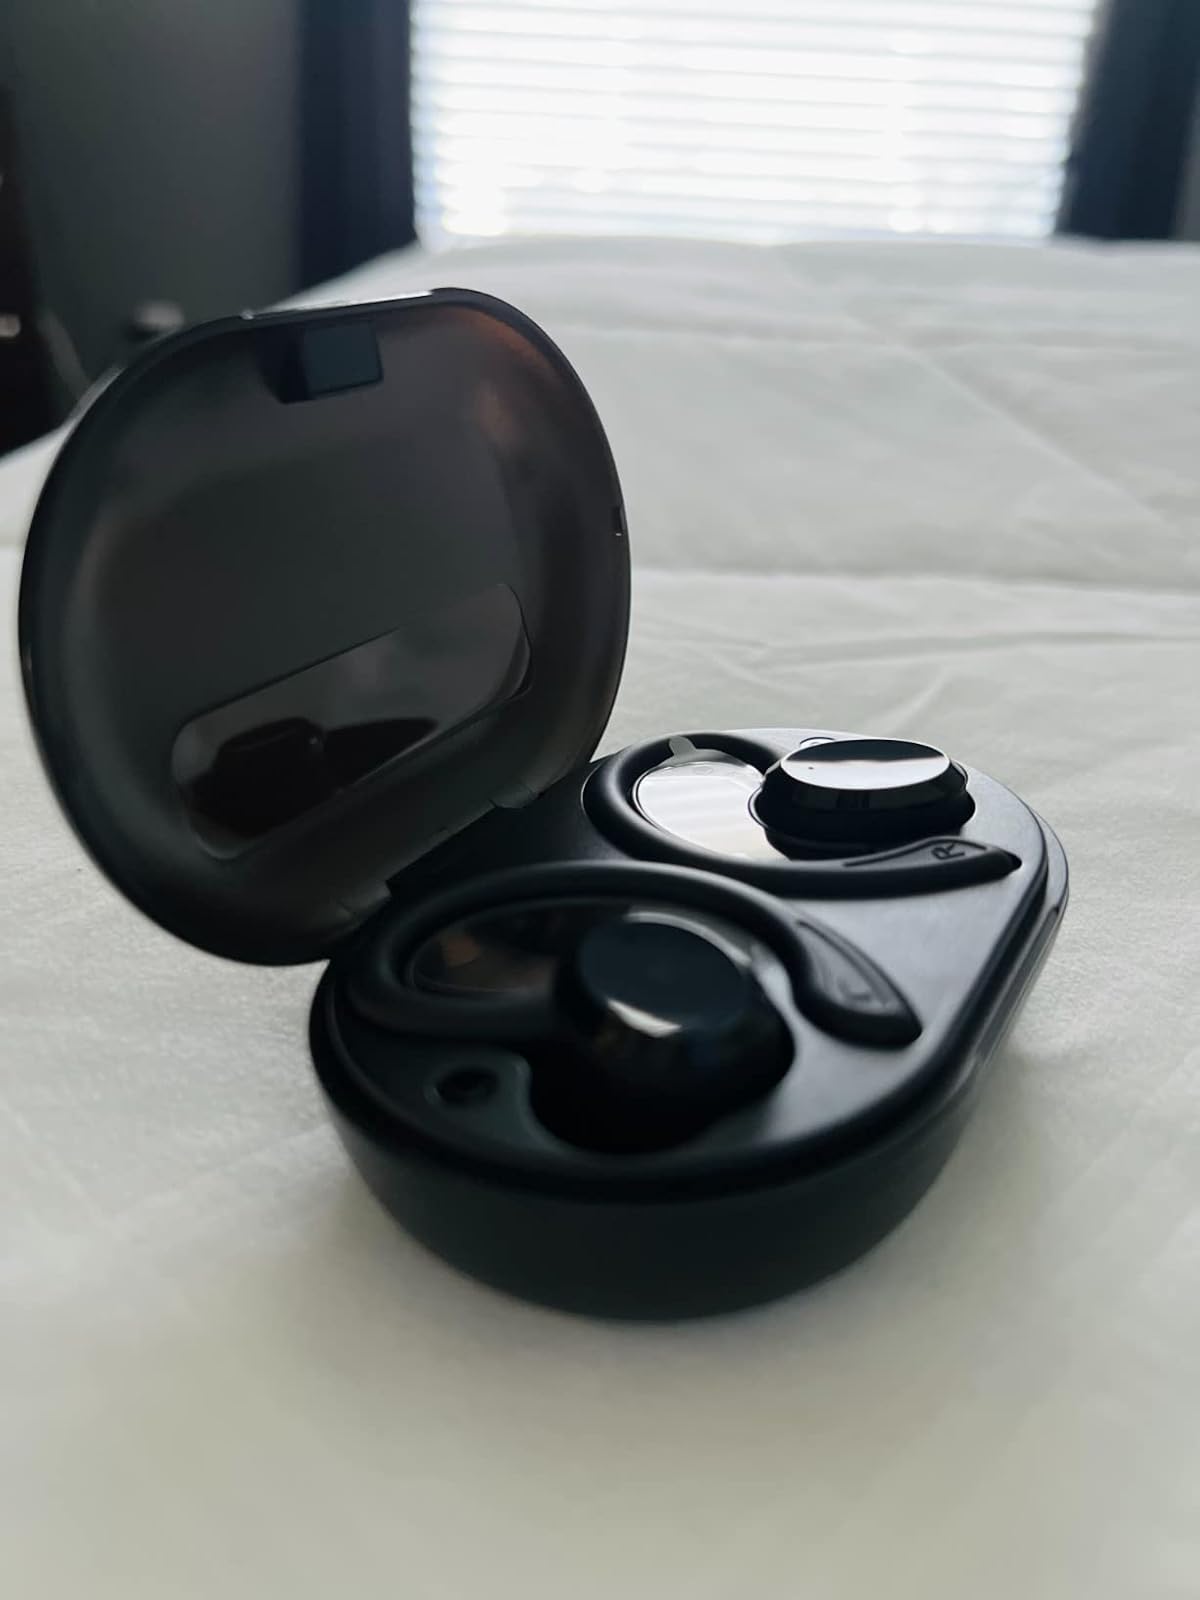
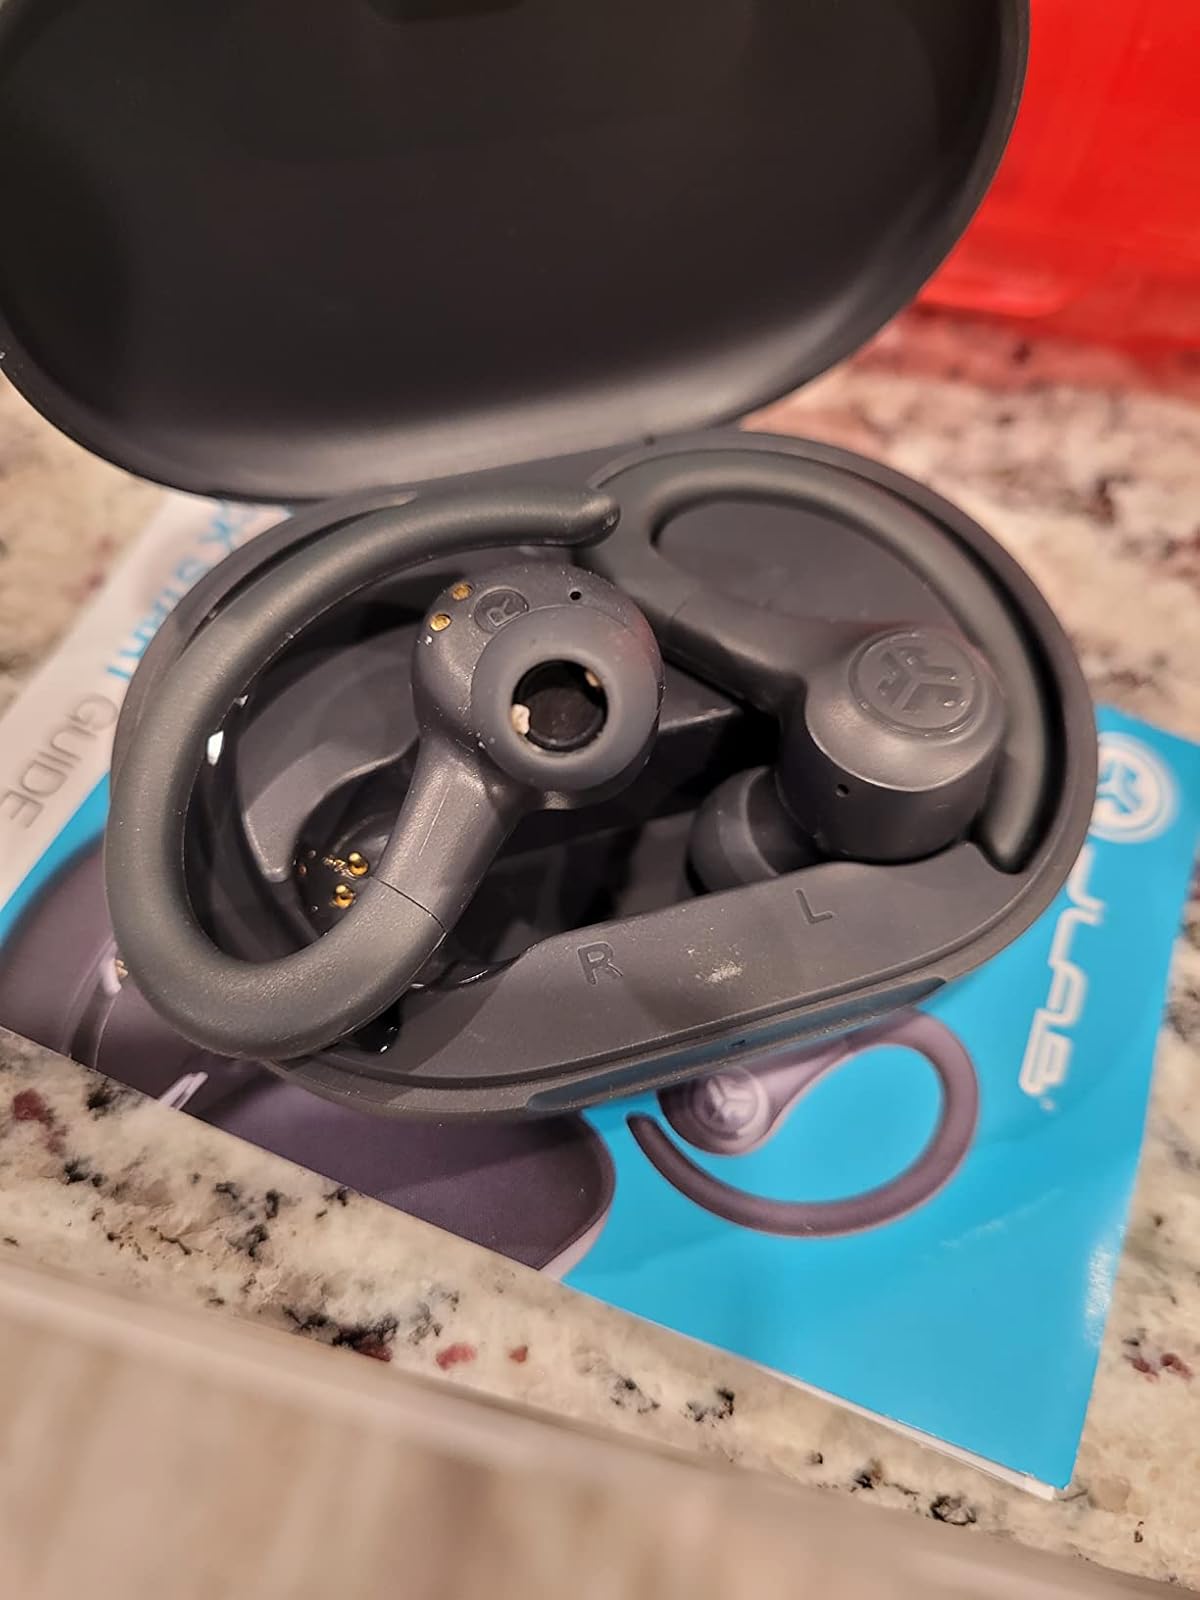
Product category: earbuds
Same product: no